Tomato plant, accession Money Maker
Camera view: bottom (45 deg); turntable rotation: 120 degrees
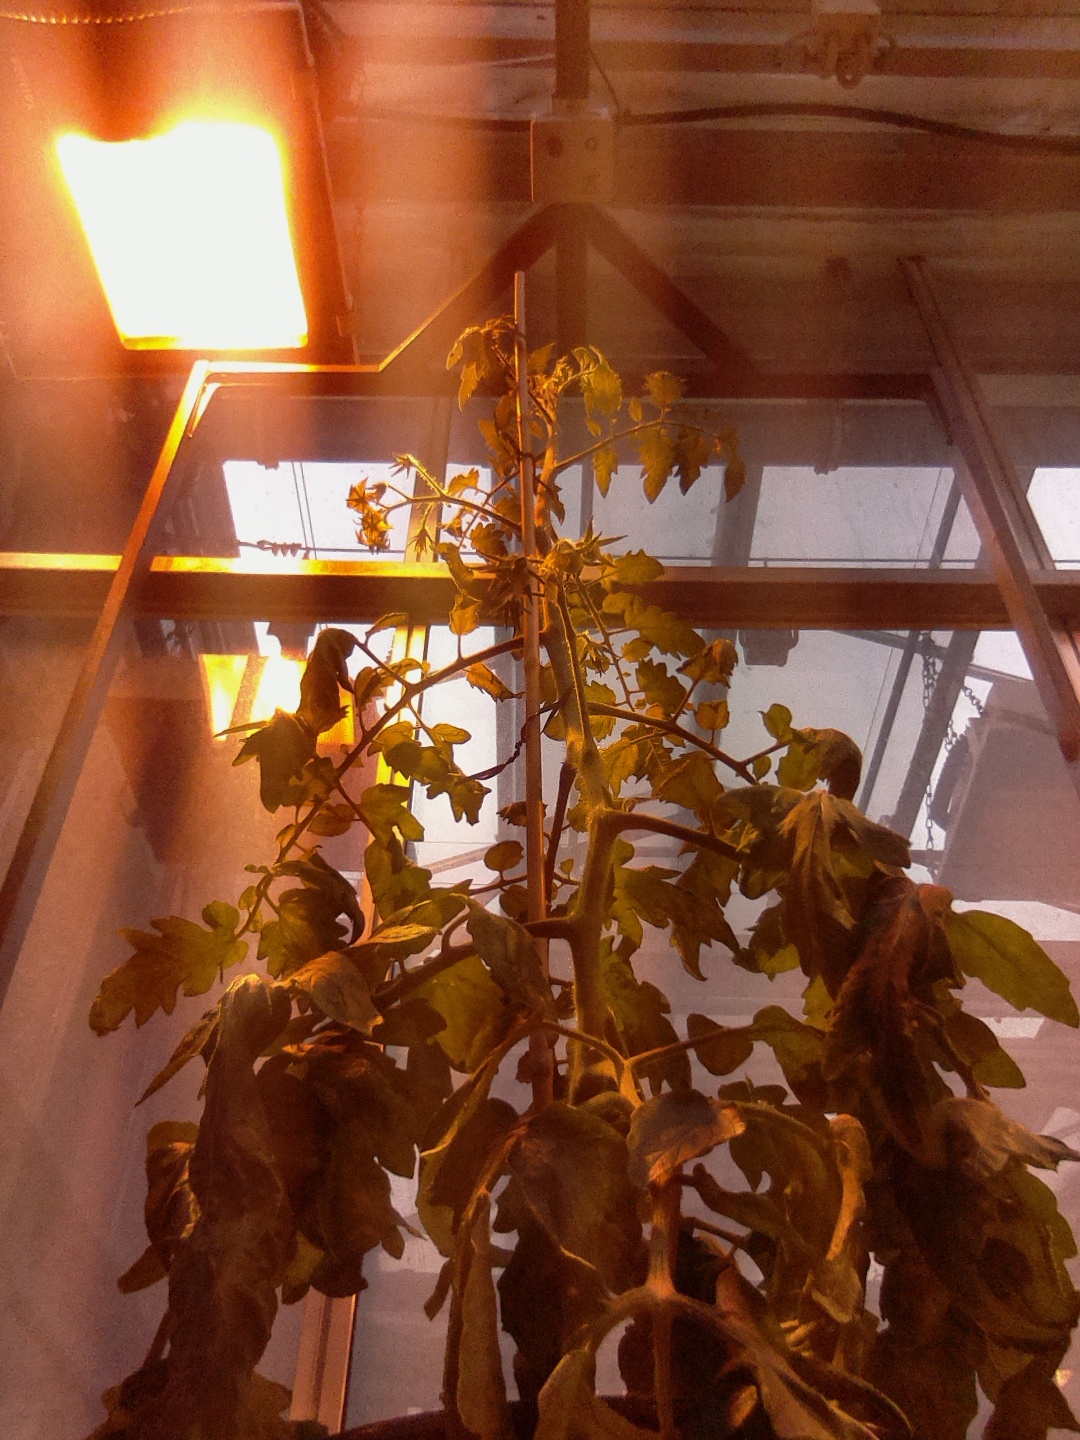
BBCH growth stage 70: Fruits at the main stem or branches visibles